Abode of Chaos

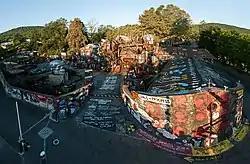
Abode of Chaos (2012)

The Abode of Chaos is a contemporary art museum located in Saint-Romain-au-Mont-d'Or, a small town in the vicinity of Lyon, France, with over 2,500 works from many different artists, including the owner Thierry Ehrmann. Ehrmann is the founder and CEO of Groupe Serveur and Artprice.com, both of which are headquartered at the Abode.